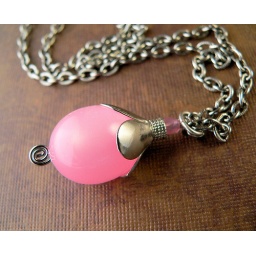
Vintage moonglow lucite bead in pink, vintage silver flower cap, silver-plated steel chain, Czech glass spacer bead.